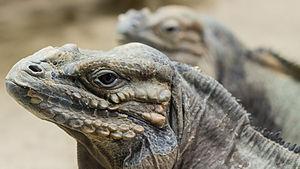
Cyclura cornuta, l'Iguane rhinocéros, est une espèce de sauriens de la famille des Iguanidae, que l'on trouve principalement sur l'île d'Hispaniola que se partage Haïti et la République dominicaine, ainsi que sur quelques îlots avoisinants. C'est un iguane massif, qui mesure entre 60 et 136 cm de long, et dont la coloration varie du gris métal au vert foncé en passant par le brun. Il se caractérise notamment par la présence de petites cornes osseuses sur sa gueule, à qui il doit son nom vernaculaire, mais également son nom latin cornuta. Cet iguane est essentiellement herbivore, se nourrissant de feuilles, de fleurs et de fruits de différentes plantes. Il est plus précoce que les autres iguanes du genre Cyclura, atteignant la maturité entre 4 et 5 ans pour les mâles et 2 à 3 ans pour les femelles. Les accouplements ont lieu au mois de mai, puis les femelles pondent en moyenne 17 œufs qui incubent durant environ 85 jours. L'Iguane rhinocéros est en déclin à l'état sauvage, menacé par la présence de prédateurs introduits sur l'île comme les chiens, les chats ou les mangoustes. Il fait donc l'objet de plusieurs programmes de sauvegarde.